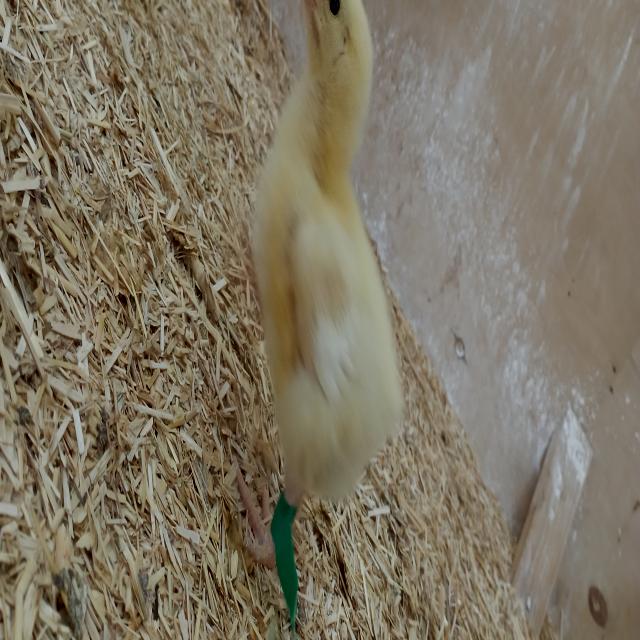
Weight: 207 g